Boverisuchus

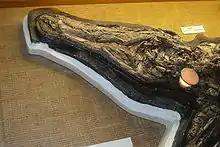
Skull of "B. magnifrons" (""W. geiseltalensis"") in the Geisel valley museum

The type species Boverisuchus magnifrons was first named by paleontologist Oskar Kuhn in 1938, from the Lutetian of Germany alongside "Weigeltisuchus geiseltalensis". Most paleontologists have considered both species to represent junior synonyms of the type species of "Pristichampsus", "P. rollinatii". Following a revision of the genus "Pristichampsus" by Brochu (2013), "P. rollinati" was found to be based on insufficiently diagnostic material and therefore is a "nomen dubium" while "Boverisuchus" was reinstated as a valid genus. Brochu (2013) also assigned "Crocodylus vorax", which has been referred to as "Pristichampsus vorax" since Langston (1975), as the second species of "Boverisuchus". According to Brochu (2013), material from the middle Eocene of Italy and Texas may represent another yet unnamed species. The two Asian species of "Planocrania" were found to be most closely related to "Boverisuchus" using a phylogenetic analysis. The name Planocraniidae was reinstated to contain these genera and replace Pristichampsidae.